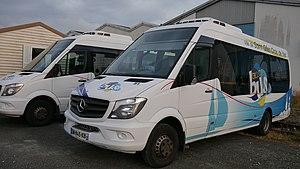
les Gillo'bus de Saint-Gilles-Croix-de-Vie
Cette liste des réseaux urbains et interurbains de France a pour objectif de rassembler l'ensemble des réseaux de transports interurbains et urbains de la France.
Saint-Gilles-Croix-de-Vie est une commune du centre-ouest de la France, située sur la Côte de Lumière, dans le département de la Vendée en région Pays de la Loire.
Gillo'bus est le service de transport en commun de la ville de Saint-Gilles-Croix-de-Vie en Vendée. Le réseau est géré par la commune et est exploité par la société Voyages Nombalais.